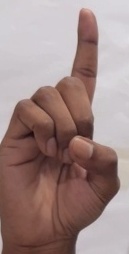
ASL sign: D